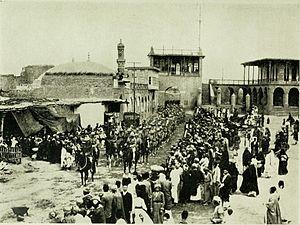
L'armée britannique durant la Première Guerre mondiale a eu à combattre de manière la plus importante et la plus coûteuse de sa longue histoire. Au début du conflit, ses combattants étaient exclusivement composés de volontaires jusqu'à 1916, contrairement aux armées française et allemande composées surtout de conscrits. De plus, l'armée britannique était considérablement moins nombreuse que ces deux dernières.
La chute de Bagdad fait référence à la prise de la ville de Bagdad par les Britanniques en mars 1917 durant la Première Guerre mondiale.
Bagdad ou Baghdad est la capitale de l’Irak et de la province de Bagdad. Elle est située au centre-Est du pays et est traversée par le Tigre. Ses habitants s'appellent les Bagdadiens.